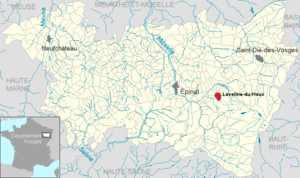
Laveline-du-Houx dans le département des Vosges, Lorraine, France
Laveline-du-Houx est une commune française située dans le département des Vosges, en région Grand Est.